STS-135

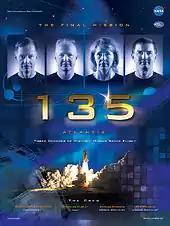
STS-135 mission poster.

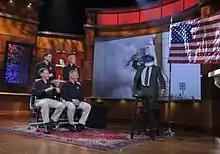
Stephen Colbert, host of "The Colbert Report", salutes the crew during their appearance for a taping of his television show.

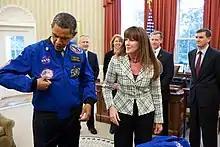
The crew presents President Obama with a NASA flight jacket from the final mission.

NASA announced the STS-335/135 crew on September 14, 2010. Only four astronauts were assigned to this mission, versus the normal six or seven, because there were no other shuttles available for a rescue following the retirement of "Discovery" and "Endeavour." If the shuttle was seriously damaged in orbit, the crew would have moved into the International Space Station and returned in Russian Soyuz capsules, one at a time, over the course of a year. All STS-135 crew members were custom-fitted for a Russian Sokol space suit and molded Soyuz seat liner for this possibility. The reduced crew size also allowed the mission to maximize the payload carried to the ISS. It was the only time that a Shuttle crew of four flew to the ISS. The last shuttle mission to fly with just four crew members occurred 28 years earlier: STS-6 on April 4, 1983, aboard .